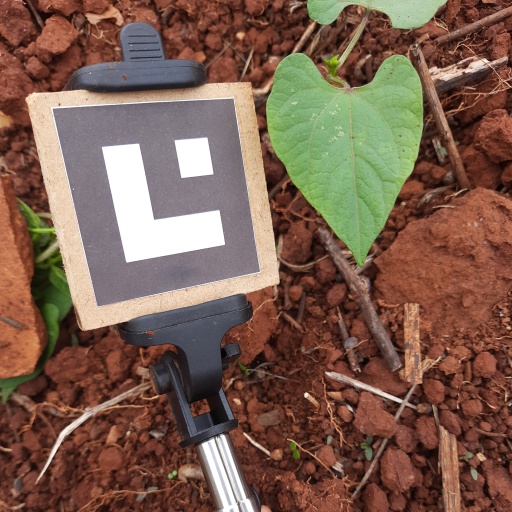
Observations: flat surface, no eating holes, with soild dust, under shade